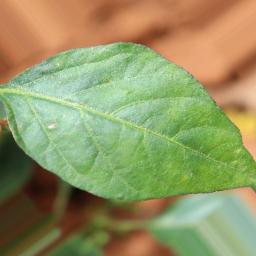
Label: healthy